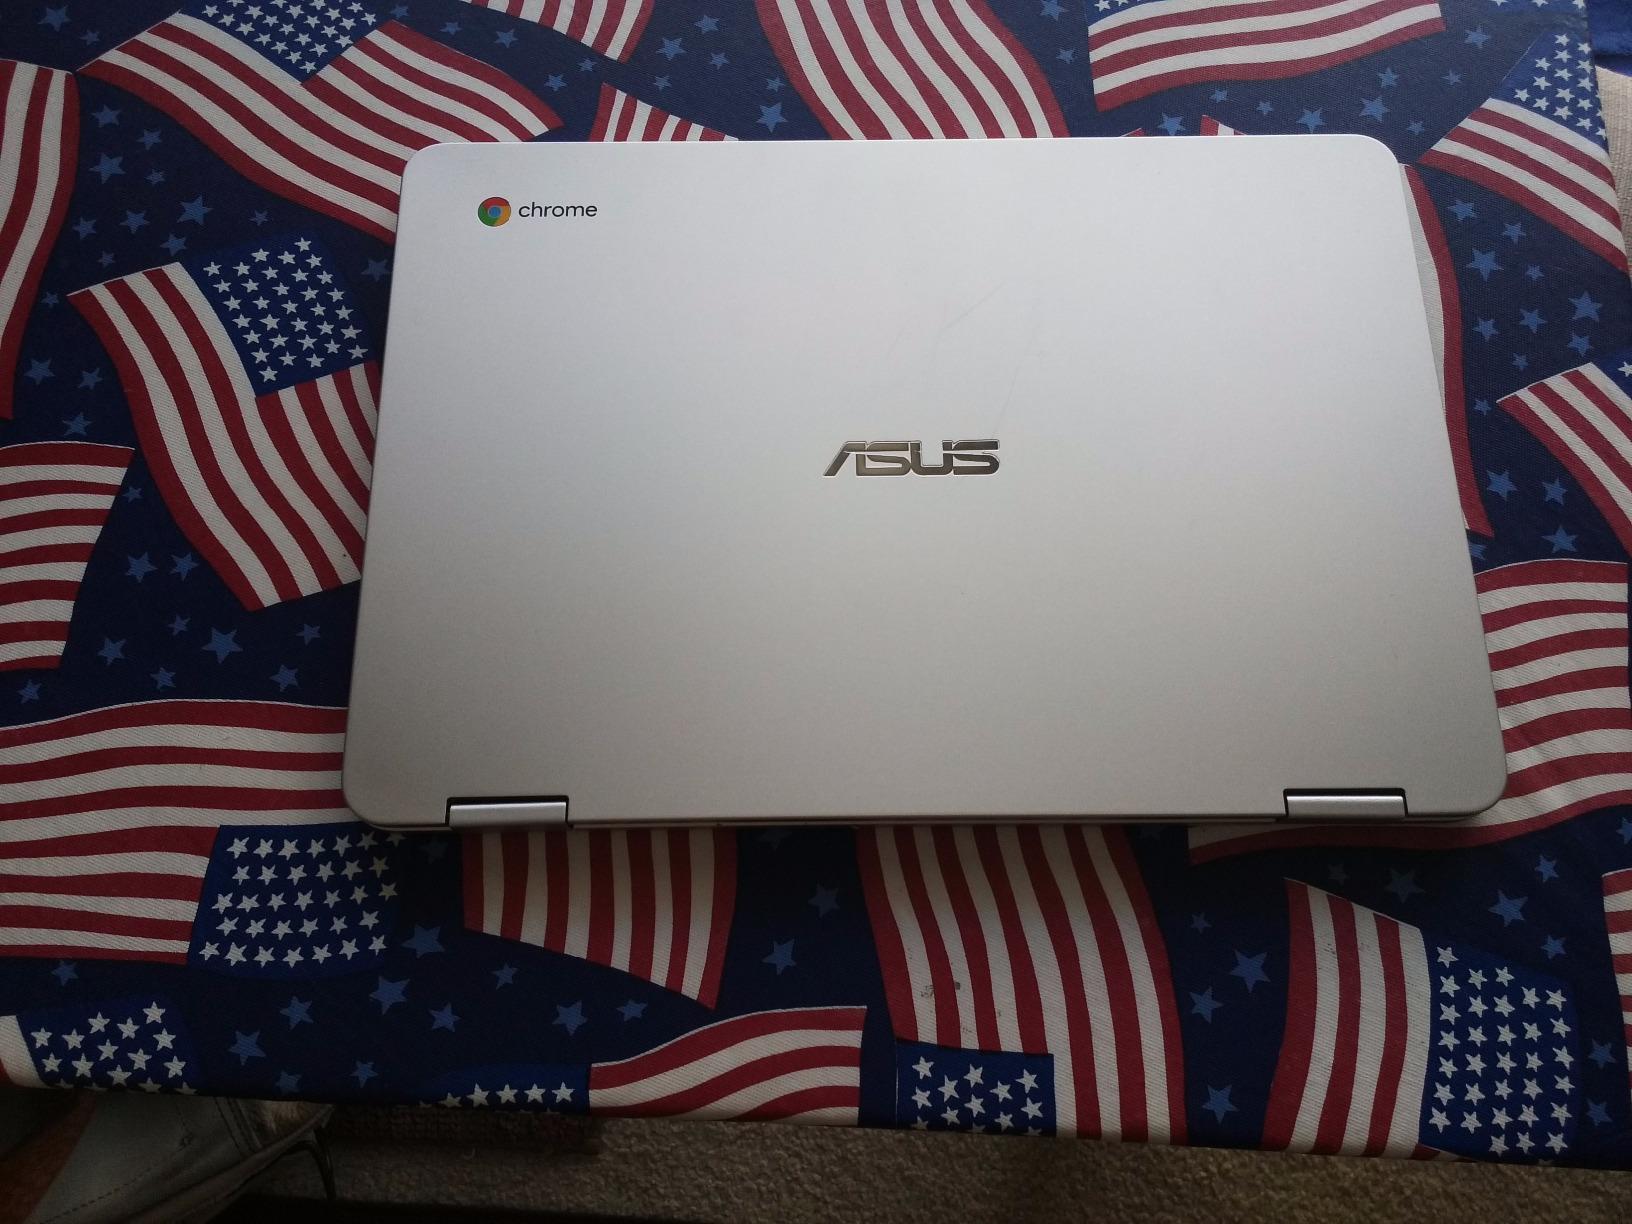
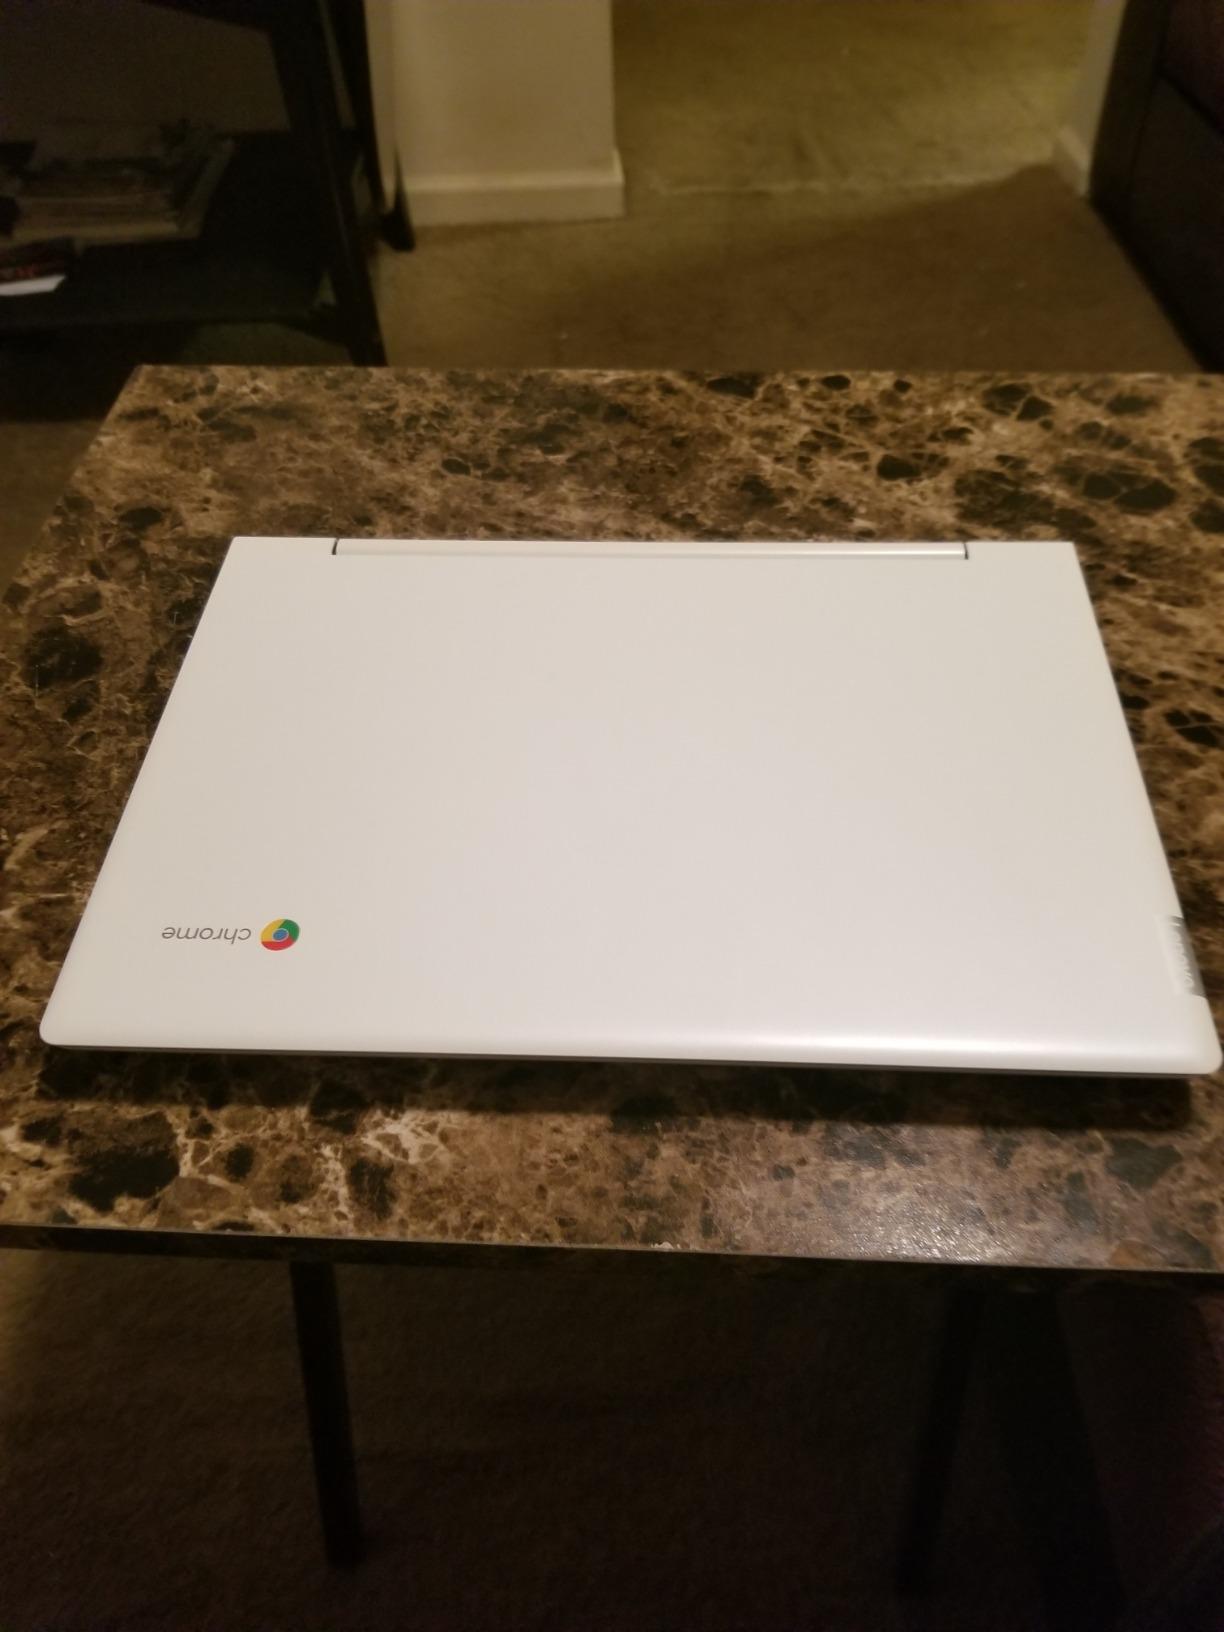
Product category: laptop
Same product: no